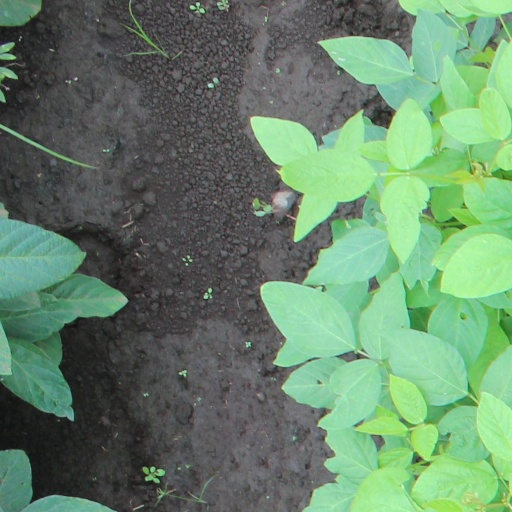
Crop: soybean